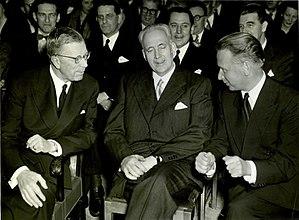
Hans Ingemar Düring, né à Göteborg le 2 septembre 1903 et mort le 23 décembre 1984, est un philologue classique suédois.